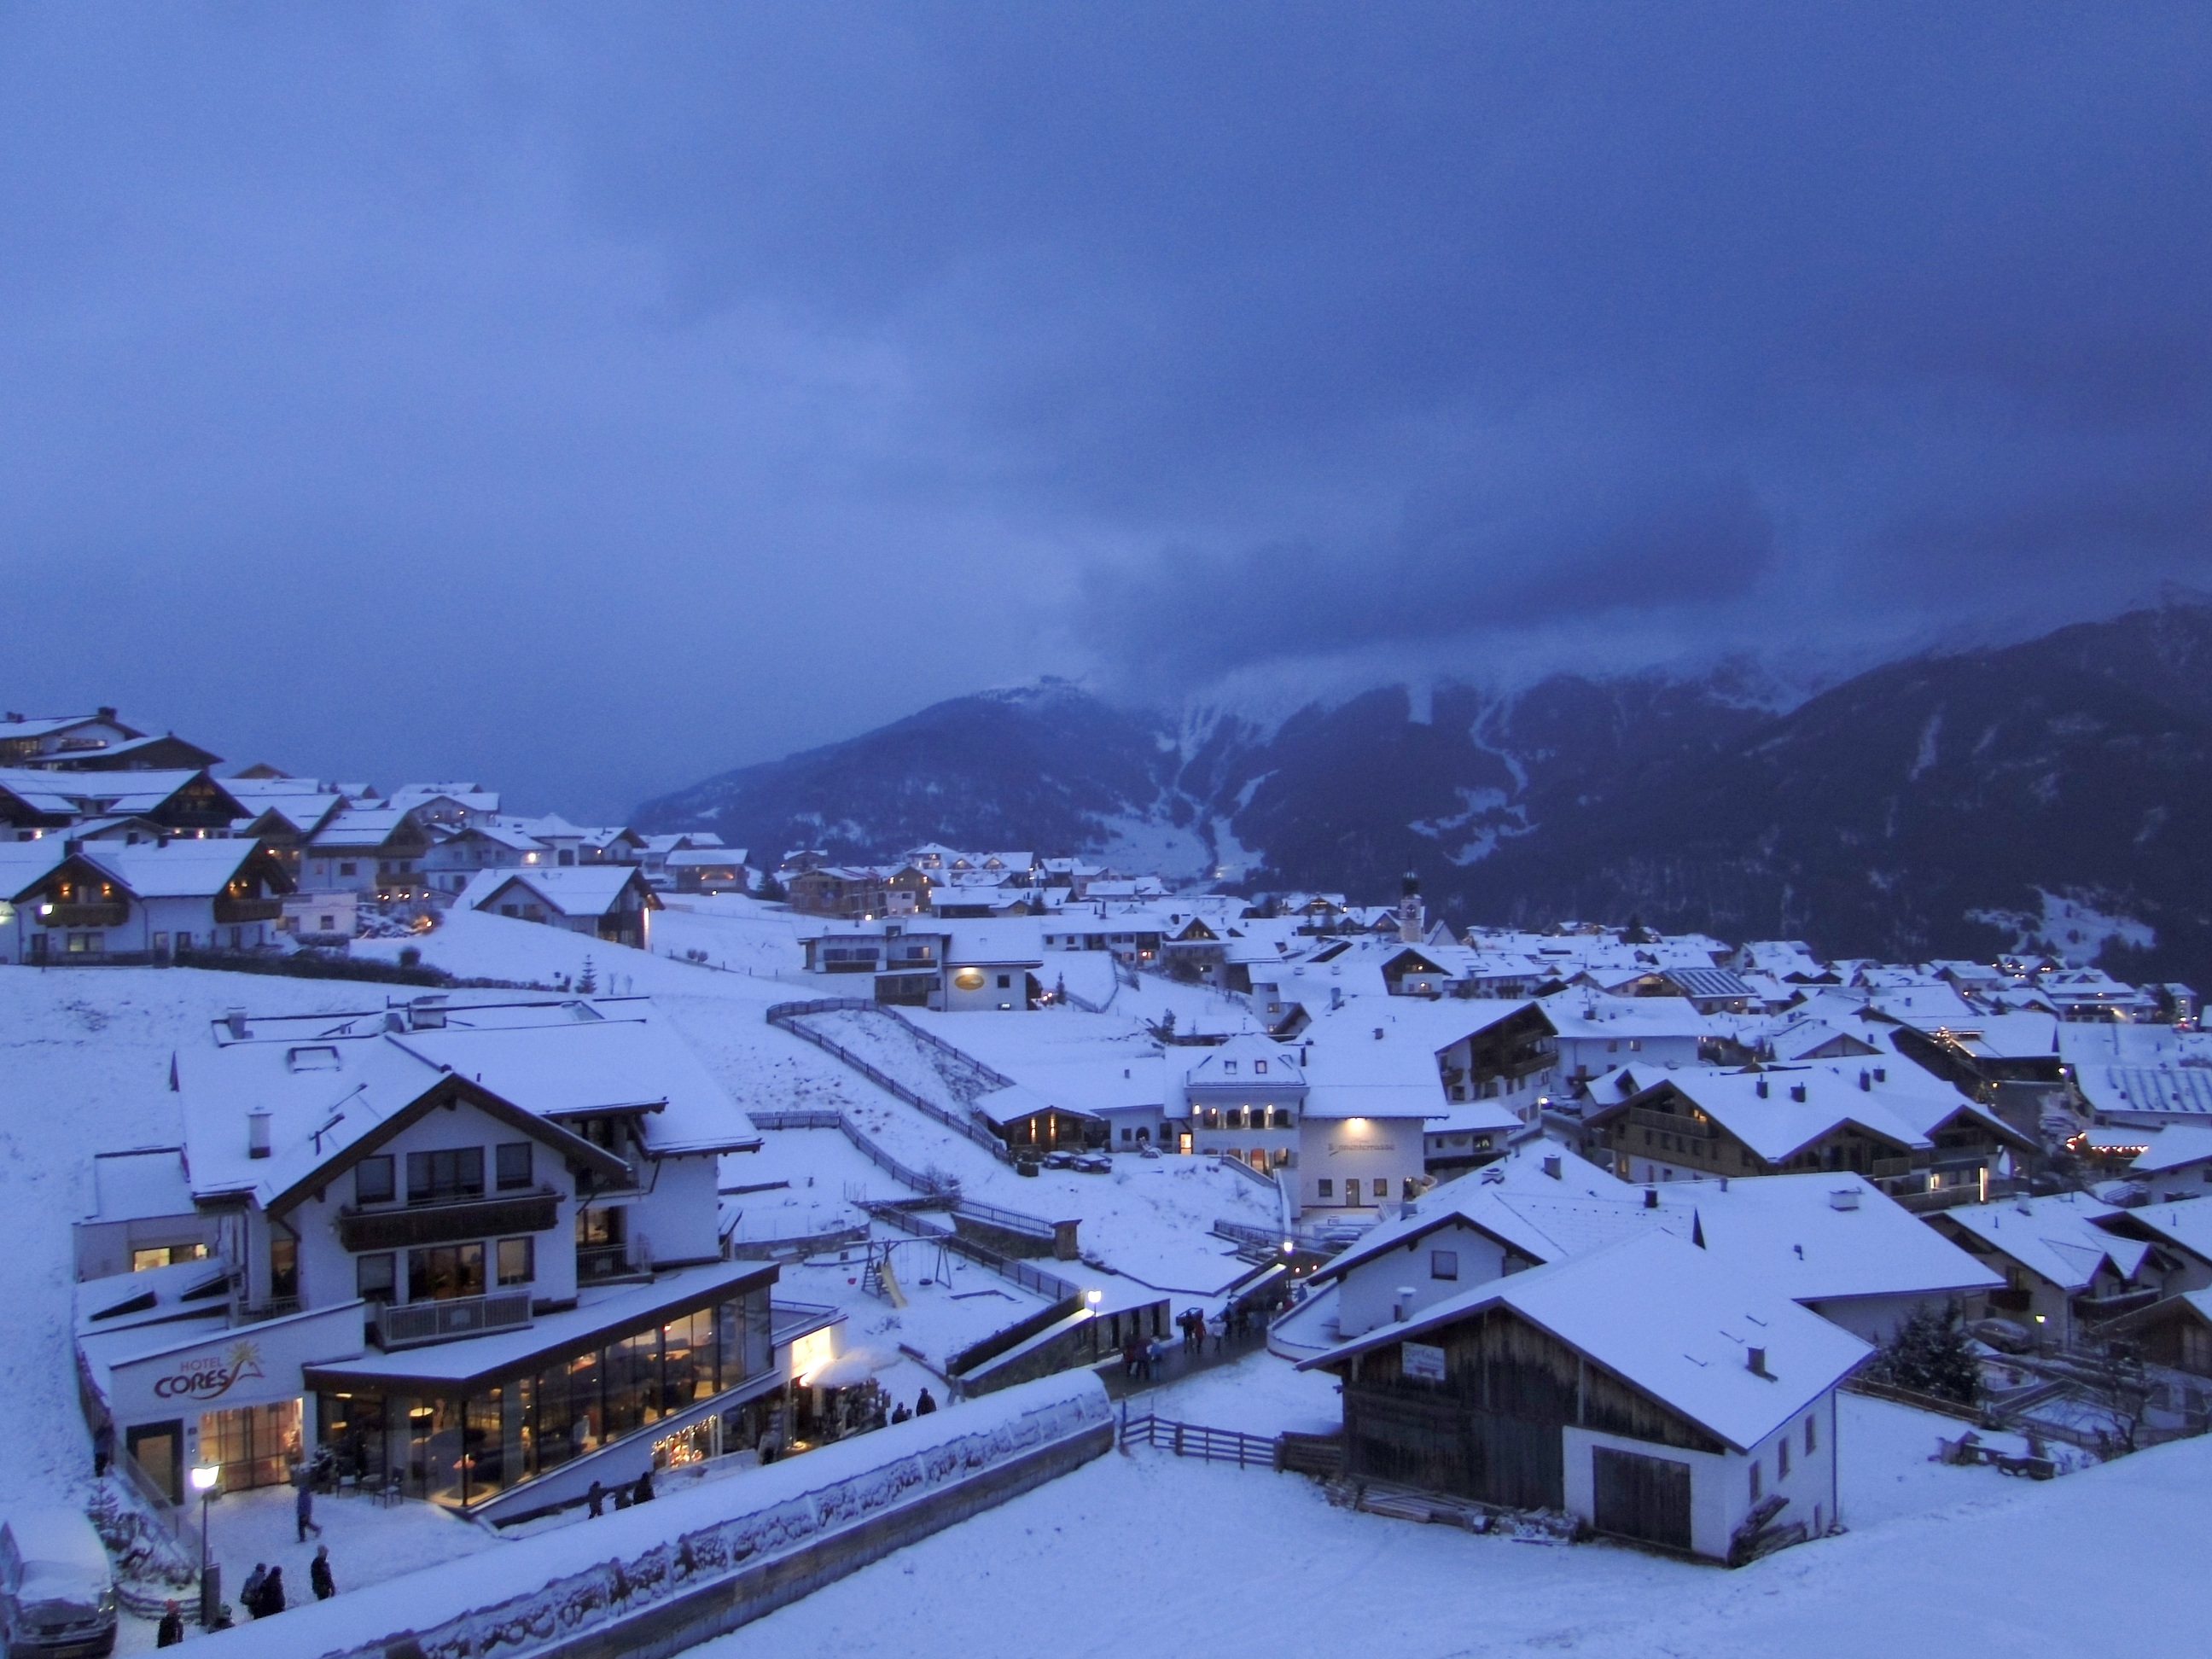
mountain, snow, winter, mountain range, village, dusk, evening, twilight, weather, romance, season, winter sport, resort, mountains, alps, mood, wintry, piste, abendstimmung, snow landscape, blue hour, alpine village, mountainous landforms, geological phenomenon